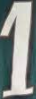
Number: 1